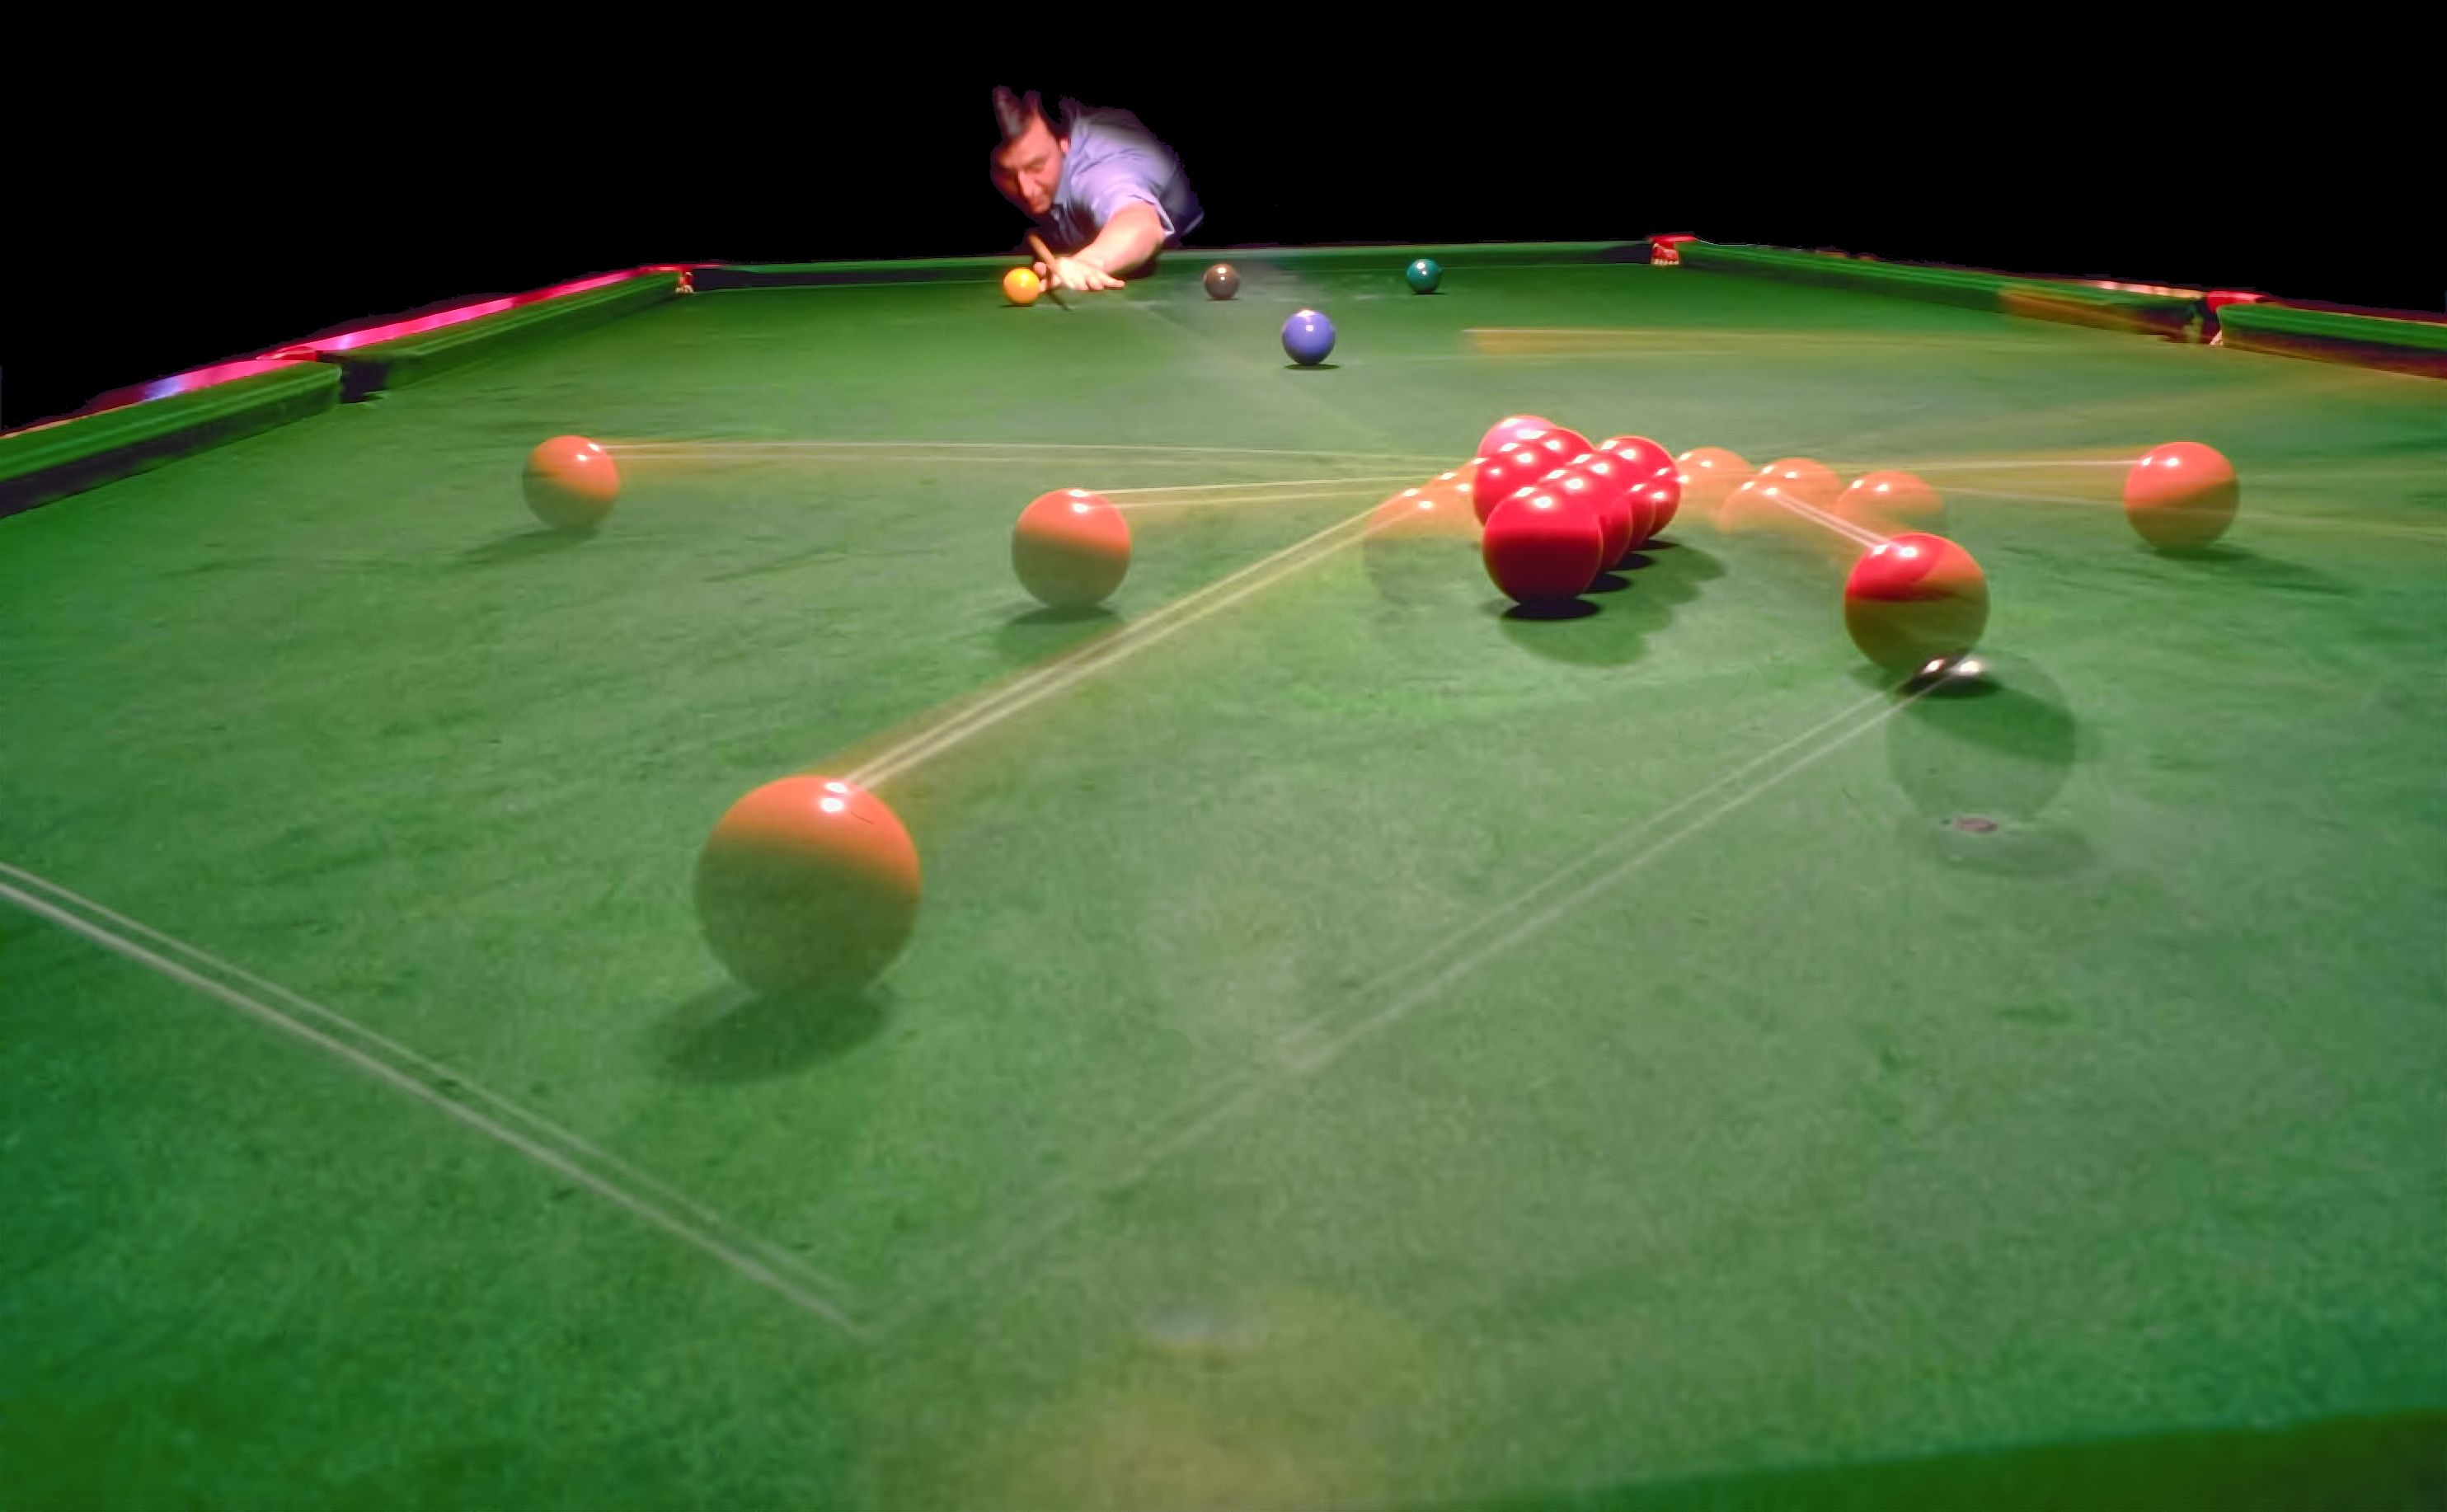
recreation, pool, green, sports, longexposure, break, ghosts, autofocus, games, snooker, om2n, individual sports, pocket billiards, indoor games and sports, cue sports, billiard room, carom billiards, cue stick, english billiards, billiard table, nine ball